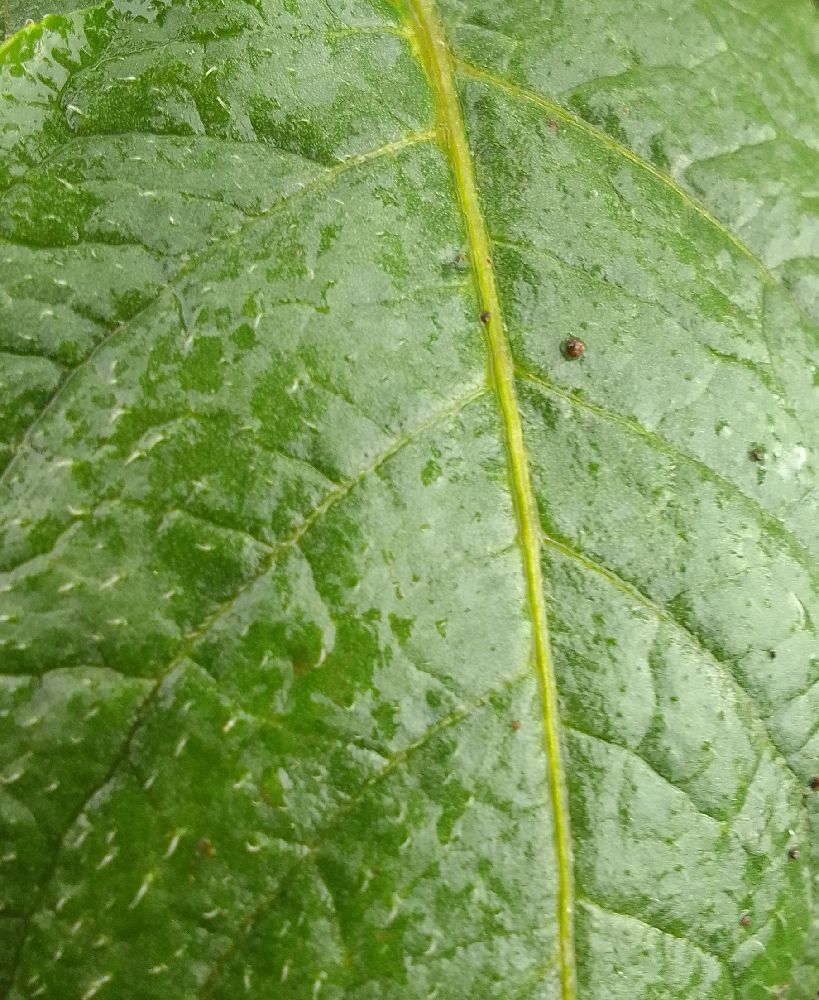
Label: Healthy